Herbert Hoover

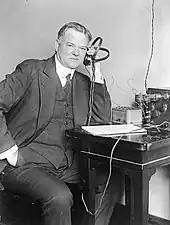
Hoover listening to a radio receiver, 1925

War upon Germany was declared in April 1917, and American food was essential to Allied victory. With the U.S. mobilizing for war, President Wilson appointed Hoover to head the U.S. Food Administration, which was charged with ensuring the nation's food needs during the war. Hoover had hoped to join the administration in some capacity since at least 1916, and he obtained the position after lobbying several members of Congress and Wilson's confidant, Edward M. House. Earning the appellation of "food czar", Hoover recruited a volunteer force of hundreds of thousands of women and deployed propaganda in movie theaters, schools, and churches. He carefully selected men to assist in the agency leadership—Alonzo E. Taylor (technical abilities), Robert Taft (political associations), Gifford Pinchot (agricultural influence), and Julius Barnes (business acumen).